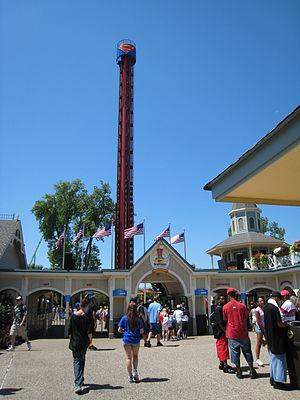
Elitch Gardens réouverture du parc après relocalisation